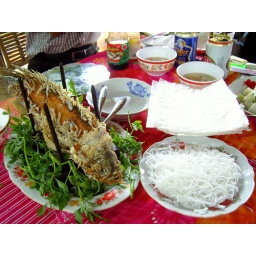
Lunch in Ben Tre, feat. fried elephant fish with rice paper